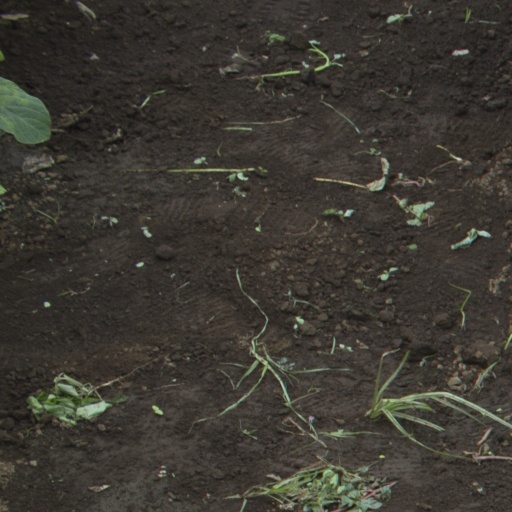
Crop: soybean